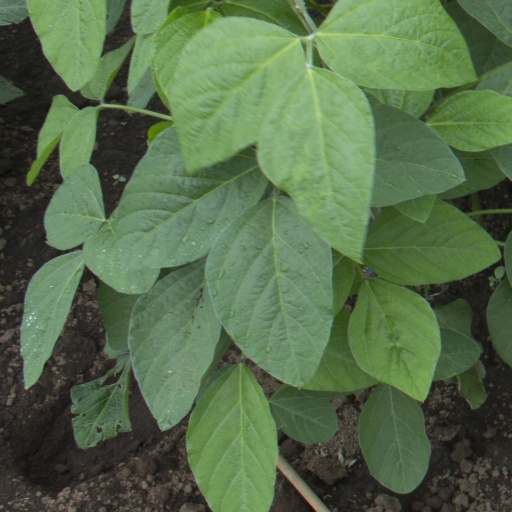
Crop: soybean